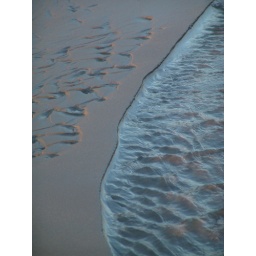
Harris beach- I loved the patterns this stream made in the sand with the blue sky relected in the water